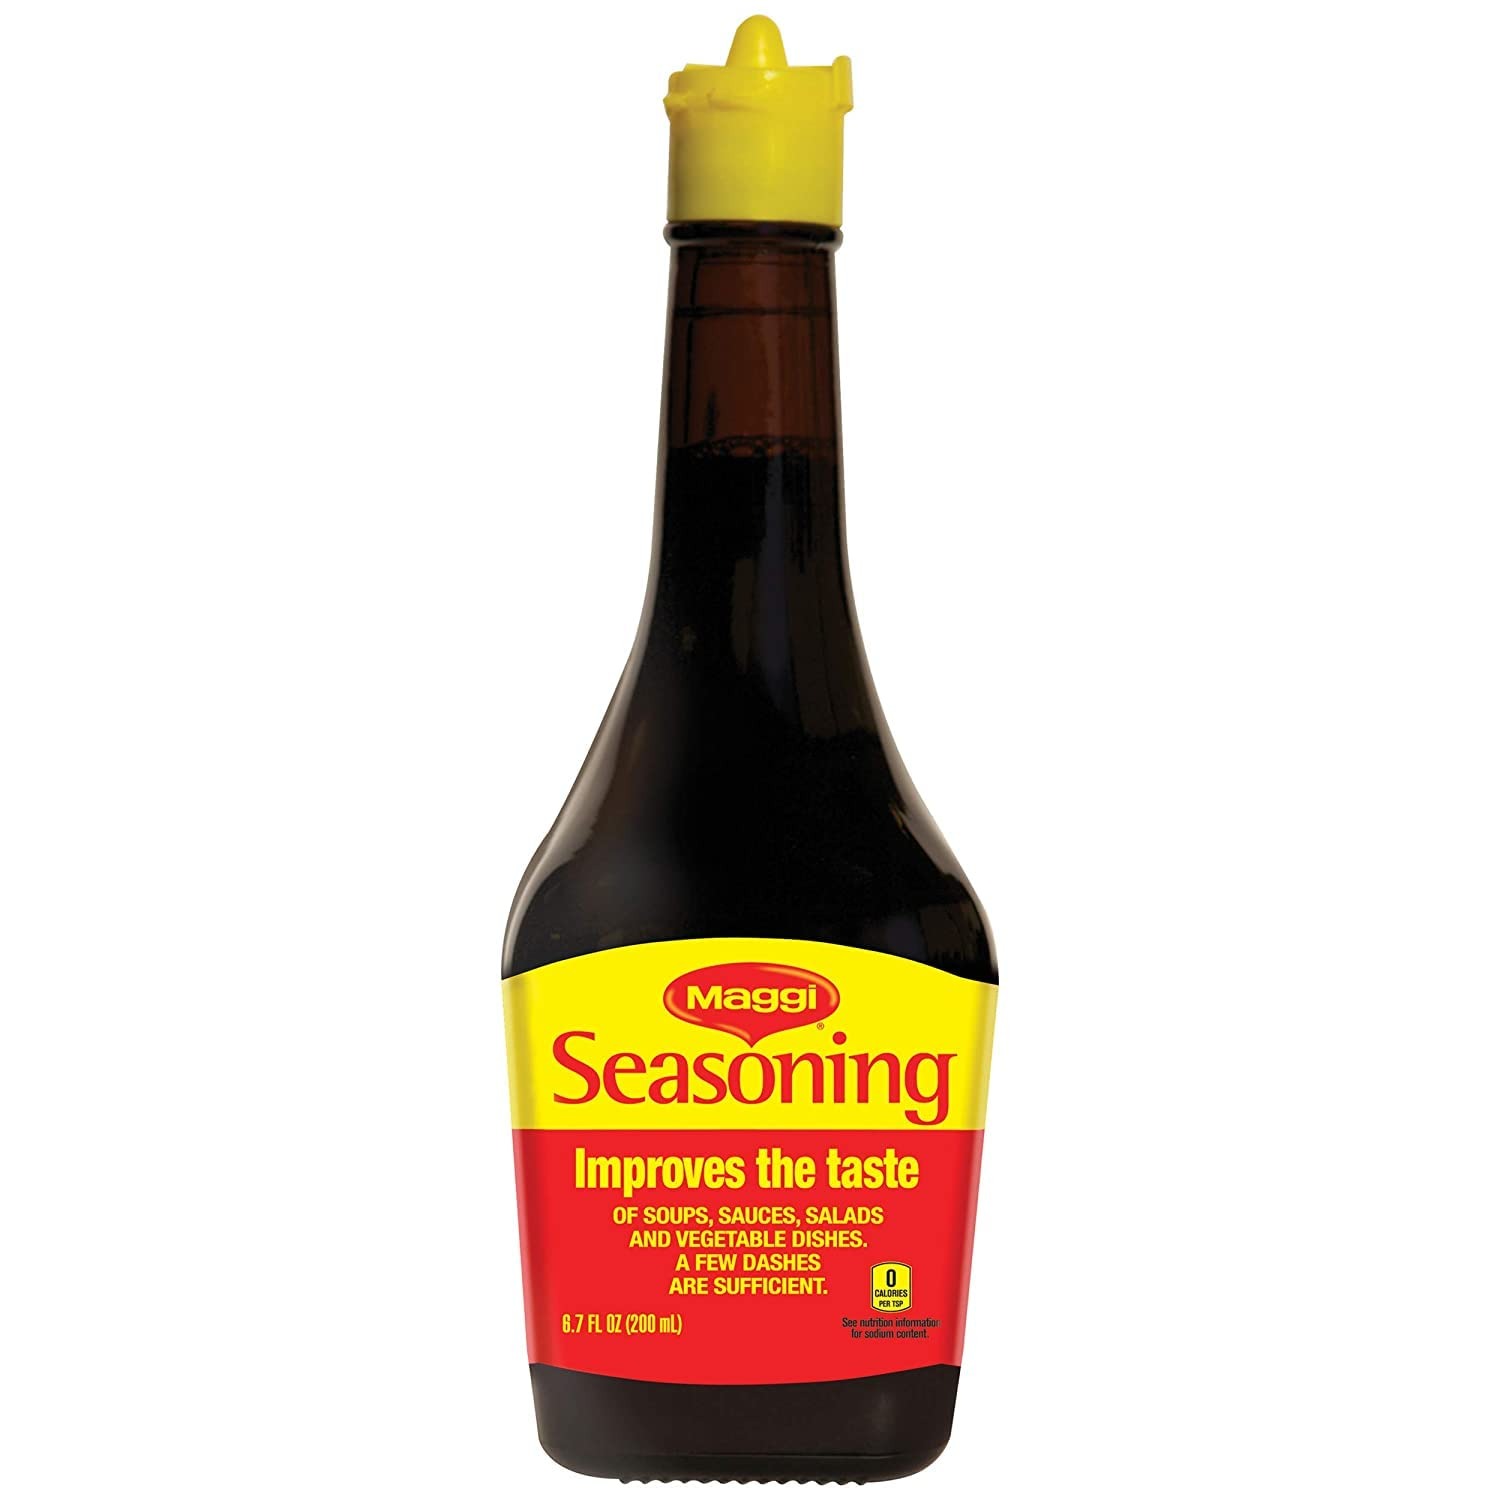
Item Name: Seasoning Sauce (De Enige Echte) - 6.7oz (Pack of 6)
Value: 40.2
Unit: Fl Oz

Price: 2.24